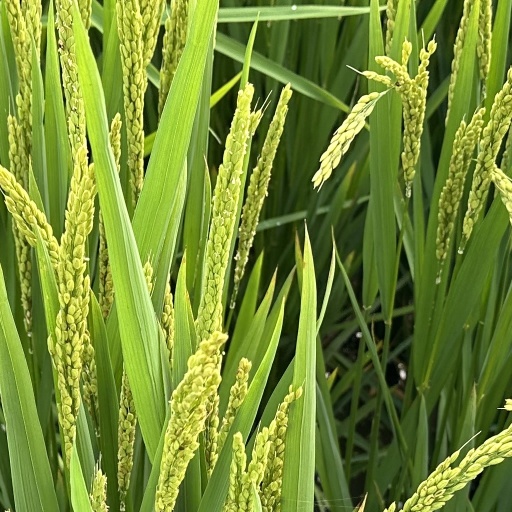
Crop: rice